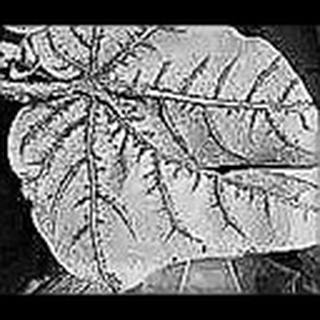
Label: cotton_bacterial_blight